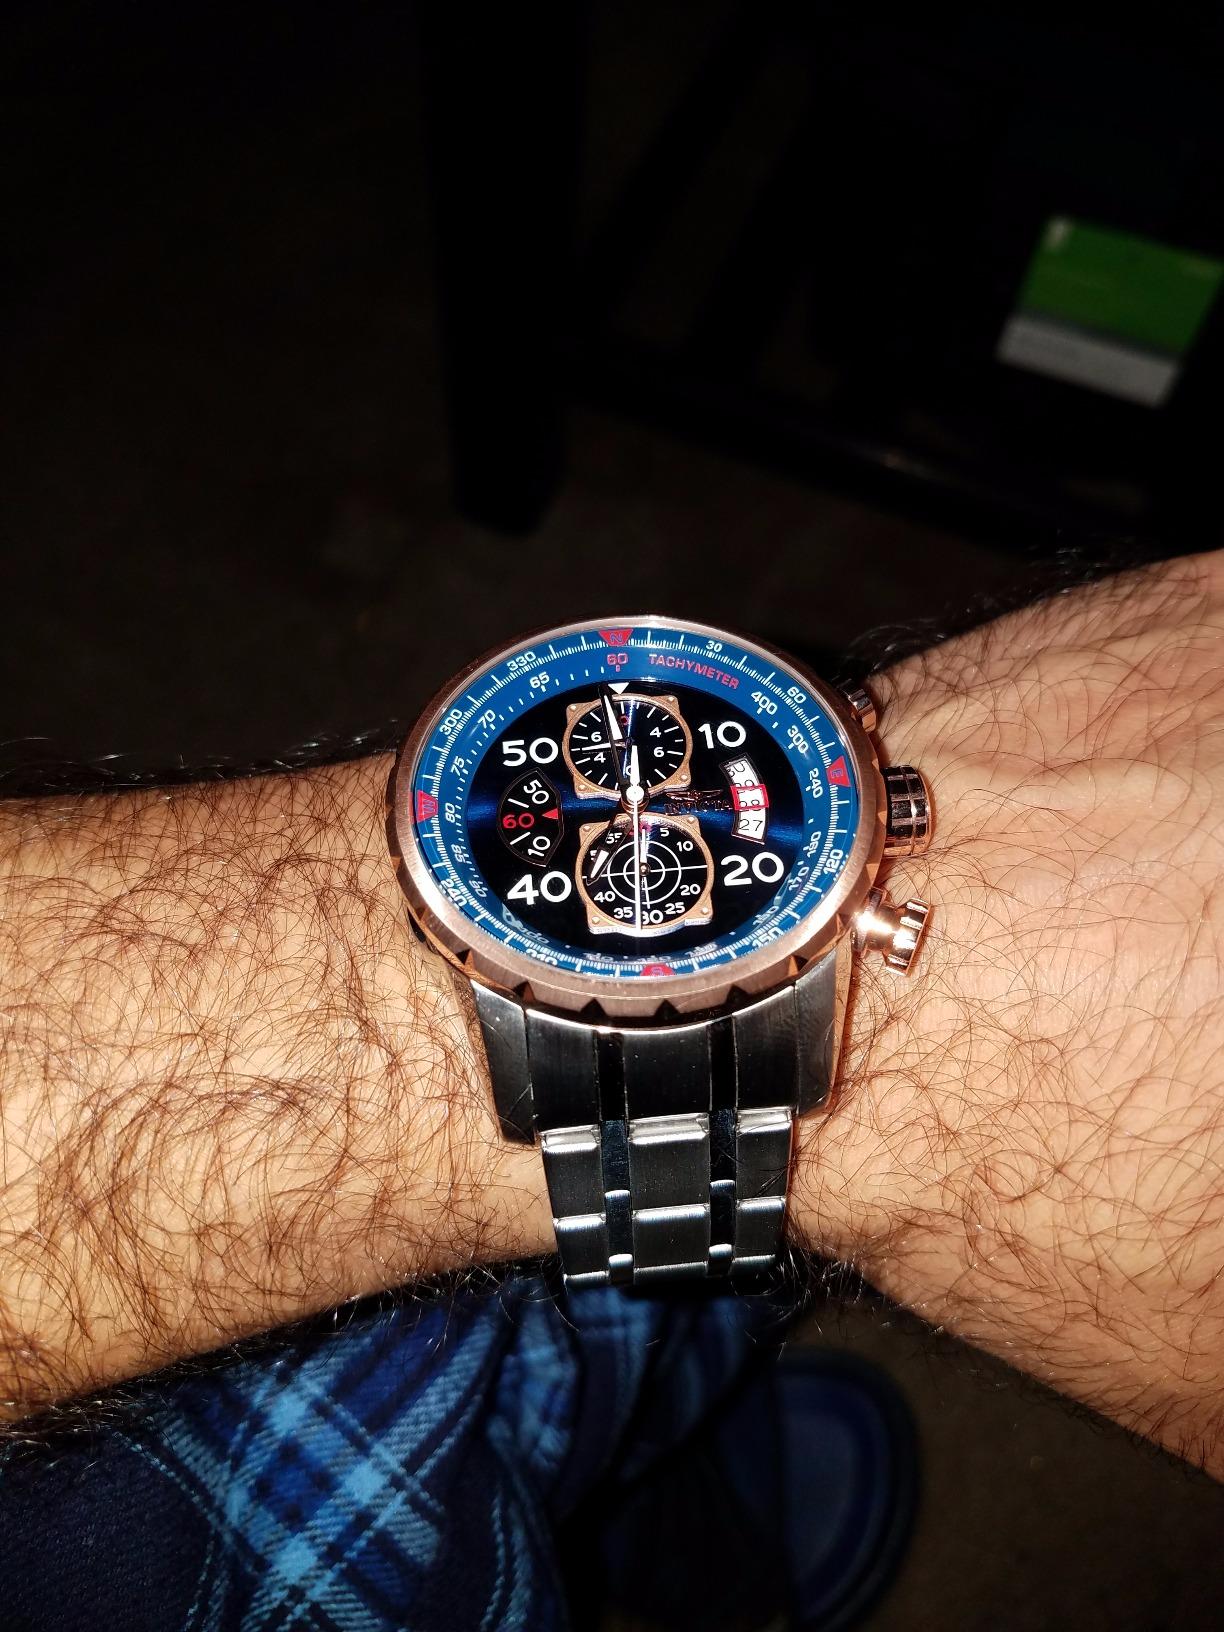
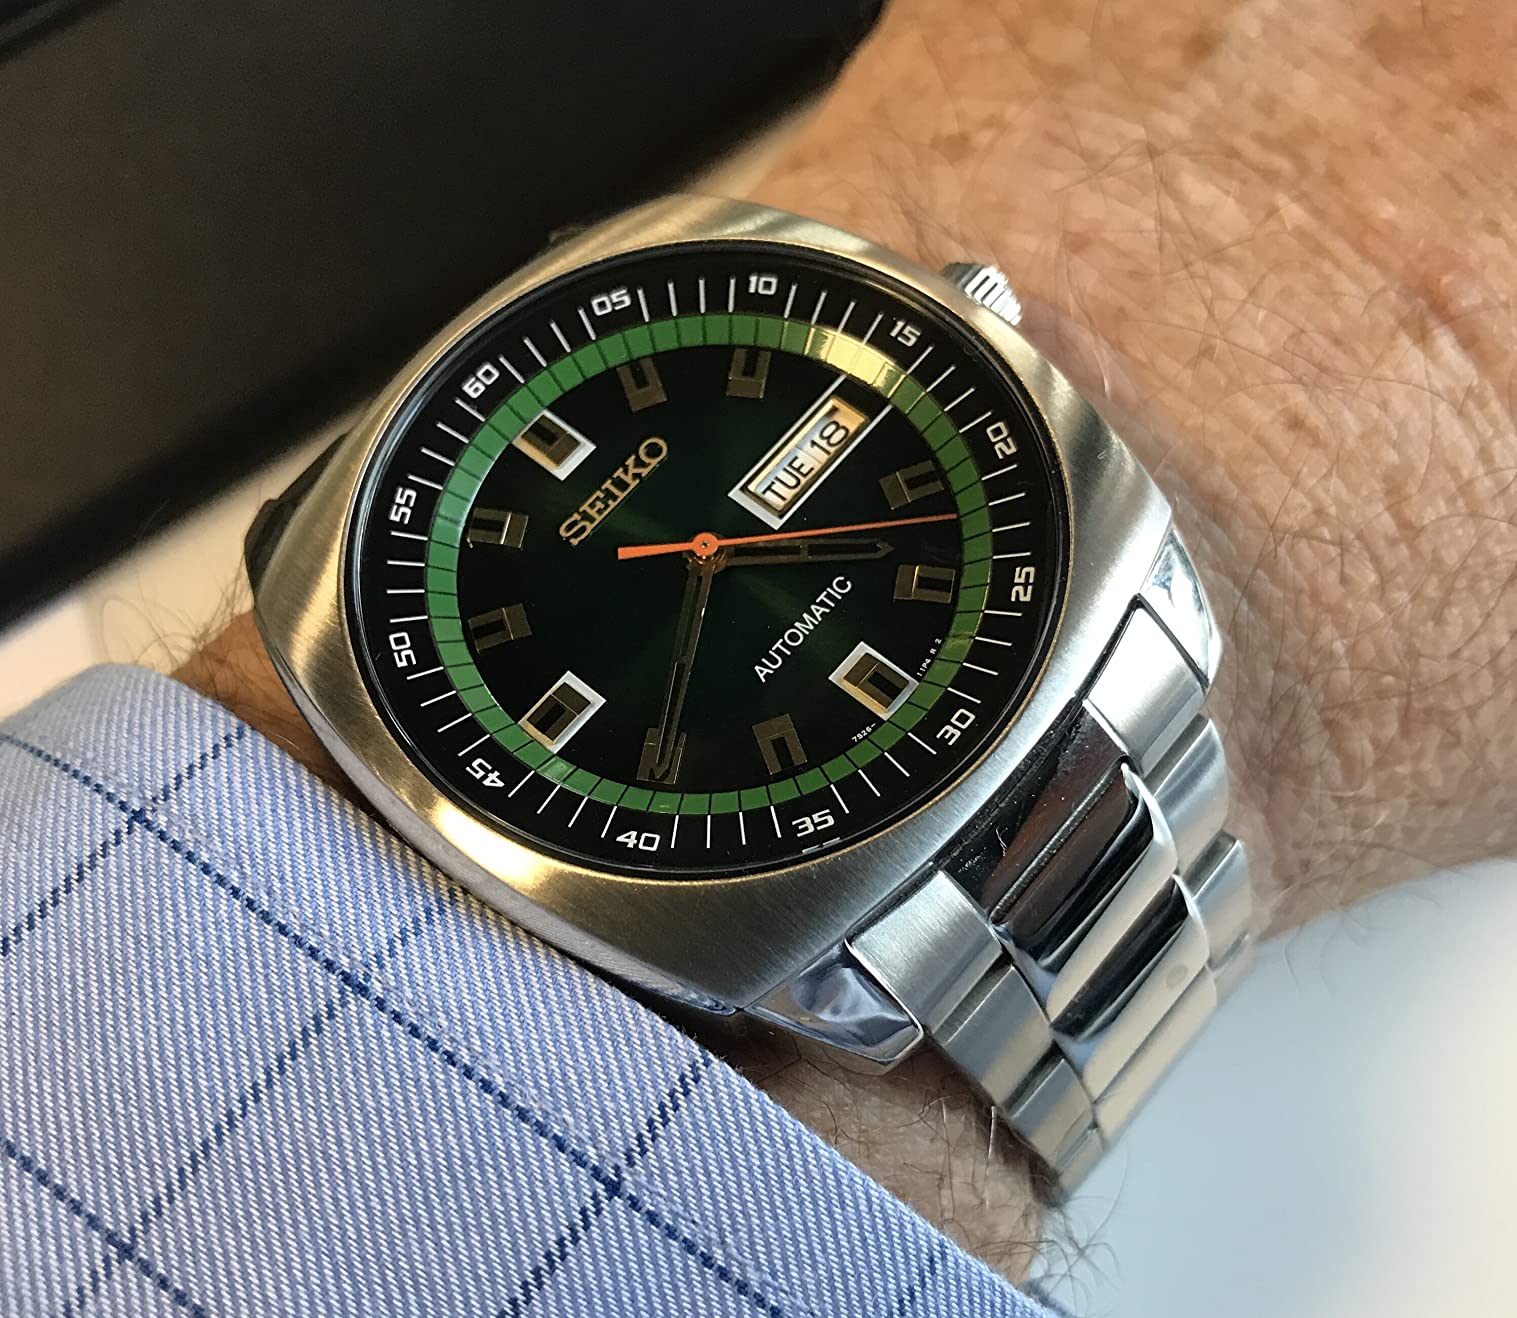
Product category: accessories_watch
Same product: no